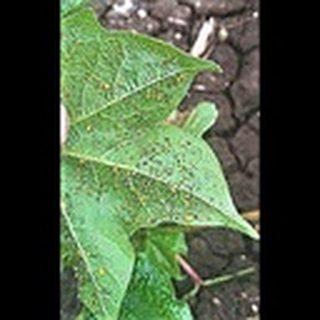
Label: cotton_aphids